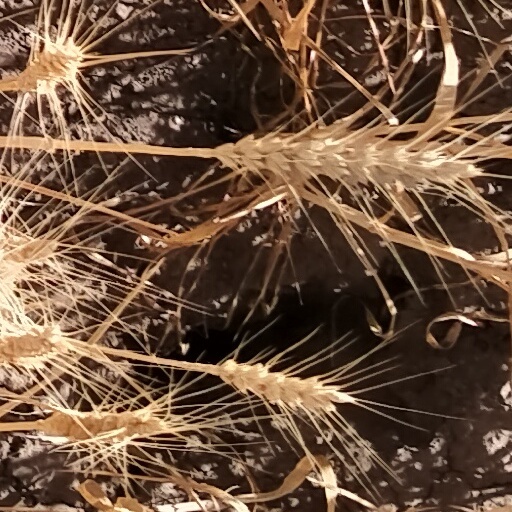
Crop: wheat